The Library at Willesden Green

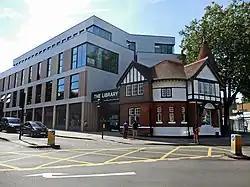
The Library after refurbishment in 2015

The Library at Willesden Green (simply known as Willesden Library) is a public library complex situated in Willesden Green, London, United Kingdom. The centre includes a public library which spans over 3 floors, and includes a library for children. It includes 40,000 books, and offers computer and study spaces. The library is operated by Brent Council and houses governmental archives on Brent. Since 2006, the Brent Museum has been located in the building and since the 2015 redevelopment, a performing arts space, as well as an art exhibition gallery, was added to the building.